Public Prosecutors Office (Japan)

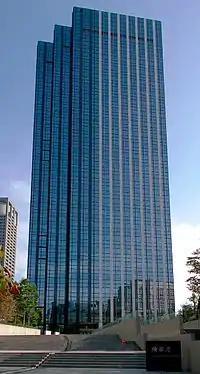
Public Prosecutors Offices building in Osaka

The are located in 8 major cities in Japan: Tokyo, Osaka, Nagoya, Hiroshima, Fukuoka, Sendai, Sapporo and Takamatsu. Some of the High Public Prosecutors Offices have their branches. These locations correspond to those of the High Courts and their branches.